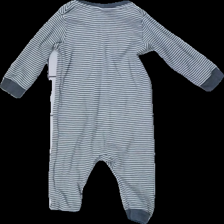
View: back
Type: Pajamas
Category: Children
Brand: H&M
Colors: Grey, White
Material: 100% Cotton
Pattern: Striped
Cut: Regular
Size: 74
Season: All
Price range: 50-100
Recommended usage: Reuse
Description: Striped pjamas